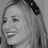
Emotion: happy